Hispanic and Latino Americans in politics

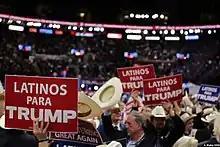
Latinos for Trump signs at day four of the 2016 RNC

Spanish-language media can bolster Latino political engagement and provide a much-needed space to communicate their immigrant identity. It is an effectual tool in influencing, validating, and amplifying the voices of Latinos. It is imperative to amplify the political force of Latino communities by affirming their legitimacy. Spanish-language media stands out as an indispensable tool for Latinos due to disparities in language and access to news sources. Thus, it serves as a powerful means of catalyzing political involvement among the Latino Community. Ethnicity is another factor that shapes Latino political behavior. Co-ethnic voting among Latinos is driven by shared identity, cultural and linguistic connections, and a belief in the candidate's ability to represent the community's needs. At the same time, non-Latino voters may react negatively to Latino candidates due to biases and stereotypes. This underscores the need for candidates to develop campaign strategies and messages that resonate with diverse ethnic and racial groups.